List of former Universal Studios Florida attractions

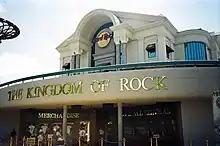
The former Hard Rock Cafe at Universal Studios Florida in what was the Woody Woodpecker's KidZone area until its closure in 2023. The restaurant was closed in 1998 to make way for the opening of the now-defunct Woody Woodpecker's Nuthouse Coaster, and was demolished in October 2011.

"Earthquake: The Big One" was an attraction based on the 1974 film, "Earthquake", which opened on June 7, 1990. The 20-minute experience allowed guests to experience an 8.3 magnitude earthquake in Embarcadero station from the comfort of their BART subway train, moving the setting from Los Angeles in the film, to San Francisco, as the ride required an indoor location. Two versions of the ride operated. The first version ran from the park's opening in 1990 through to 2002 and was based solely on the film. "Earthquake: The Big One" initially operated for only short periods of time during the first four months after opening due to a series of operational problems, resulting in Universal filing suit against the rides manufacturer, Ride & Show Engineering, Inc. Once operational, the lawsuit was dropped.